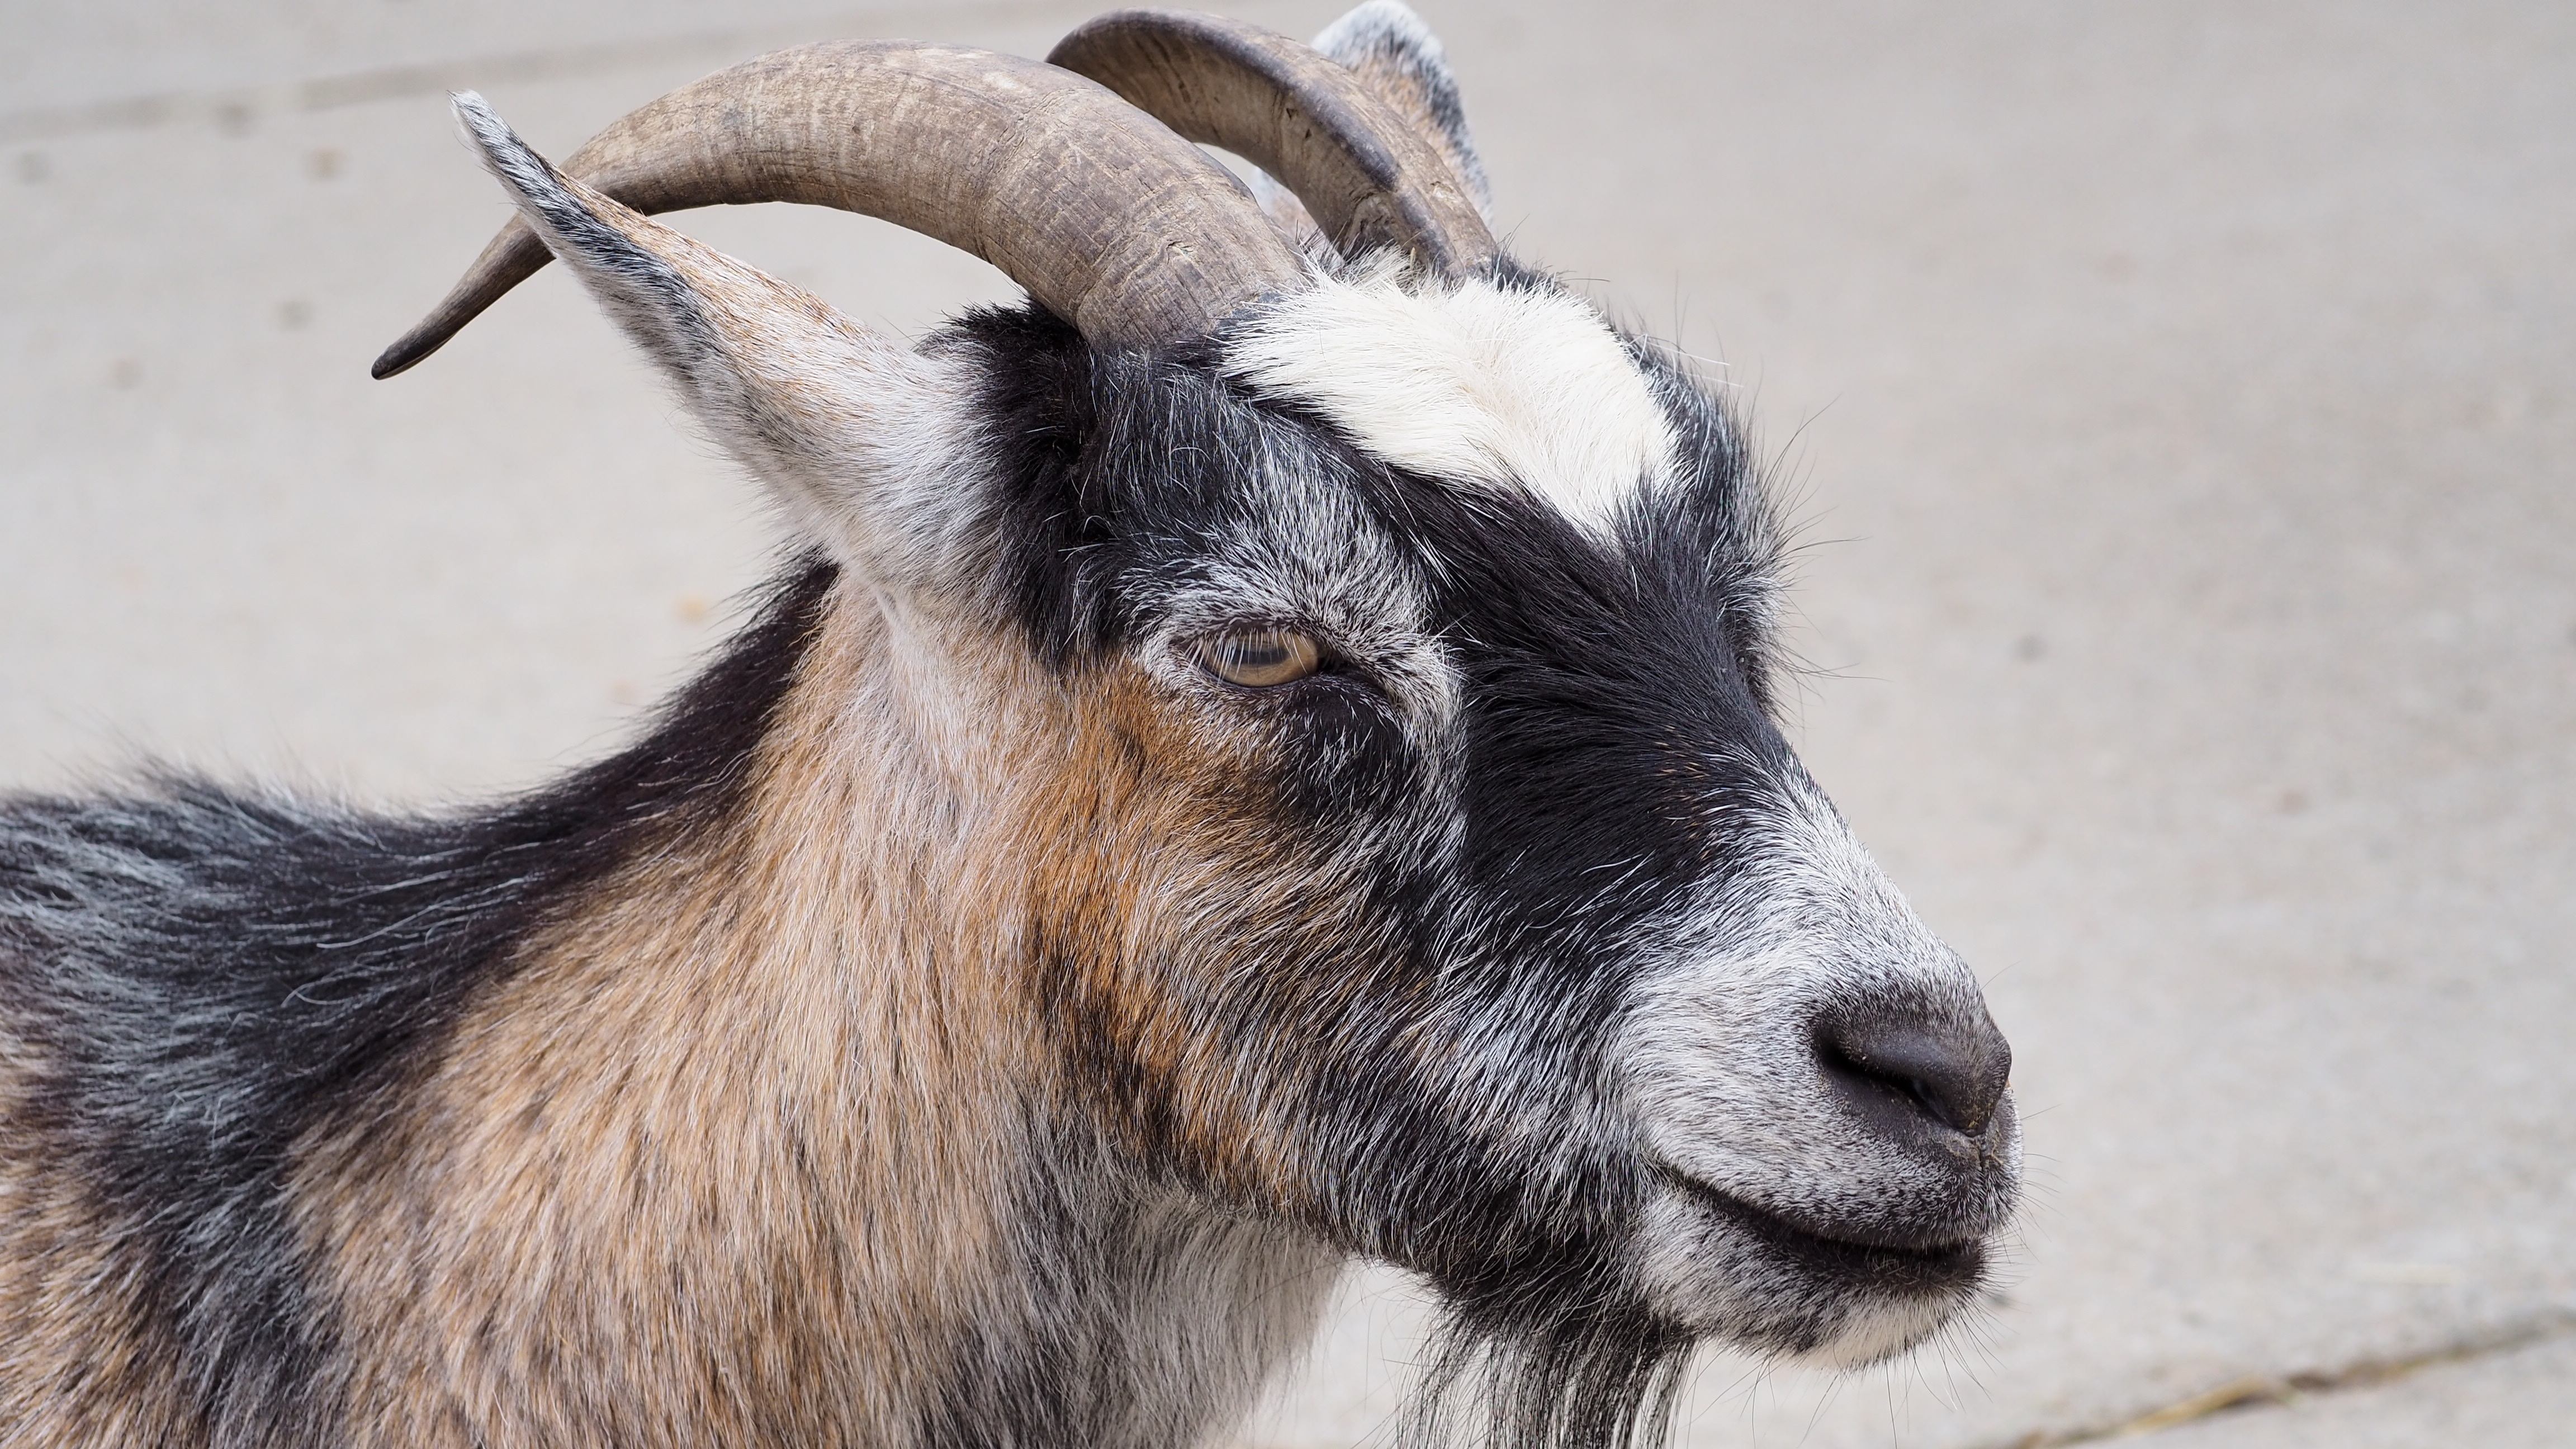
farm, animal, goat, horn, livestock, mammal, fauna, goats, farm animal, vertebrate, domestic, cow goat family, goat antelope